World Toilet Day

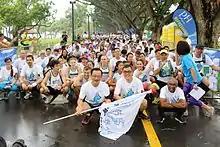
Leading "The Big Squat" during the Singapore "Urgent Run" 2016 is Jack Sim, front row left, founder of World Toilet Organization.

Starting in 2012, World Toilet Day themes were selected for each year and form the basis of the related communications campaigns. Since 2016, the same overall annual theme has been used for both World Toilet Day and World Water Day, based on the World Water Development Report.